Waist beads

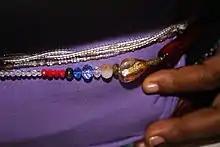
Waist beads

Waist beads is a type of jewelry worn around the waist or on the hips originating from West Africa, they are traditionally worn by women as a symbol of beauty, sexuality, femininity, fertility, well-being or maturity.